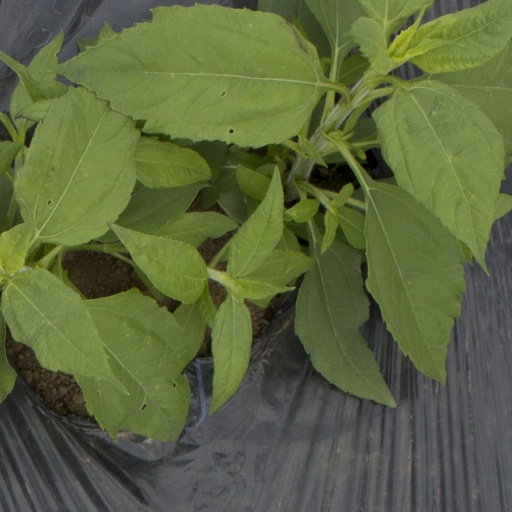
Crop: Jerusalem artichoke